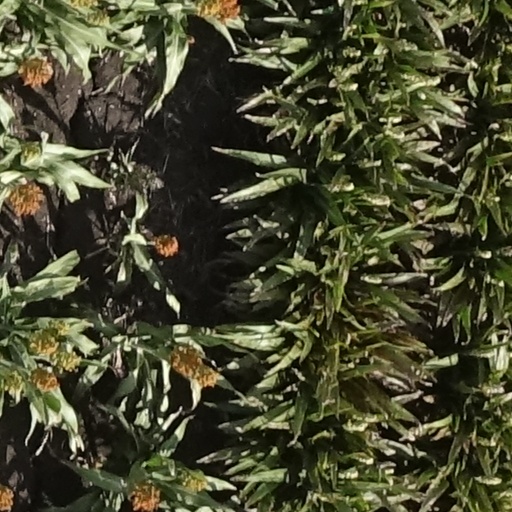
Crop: sorghum